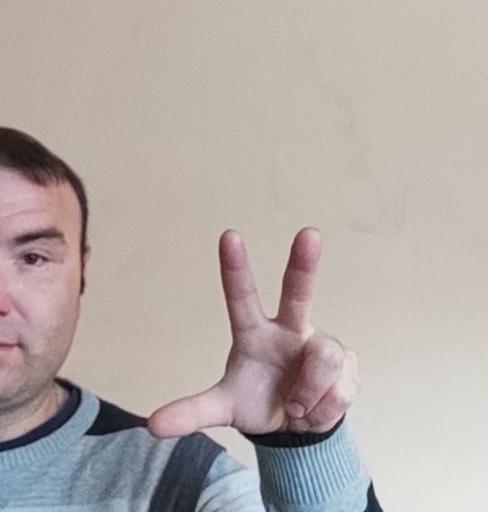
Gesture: three2